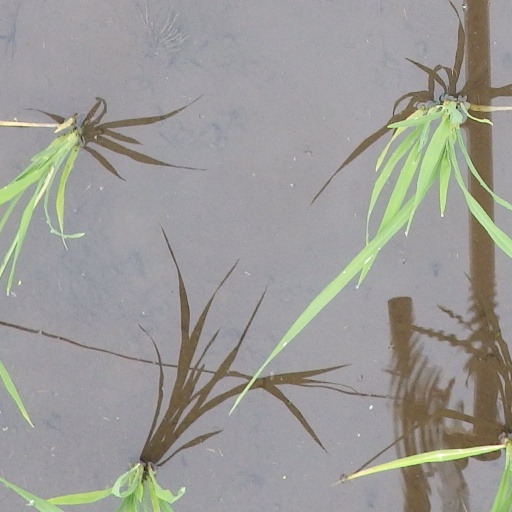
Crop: rice